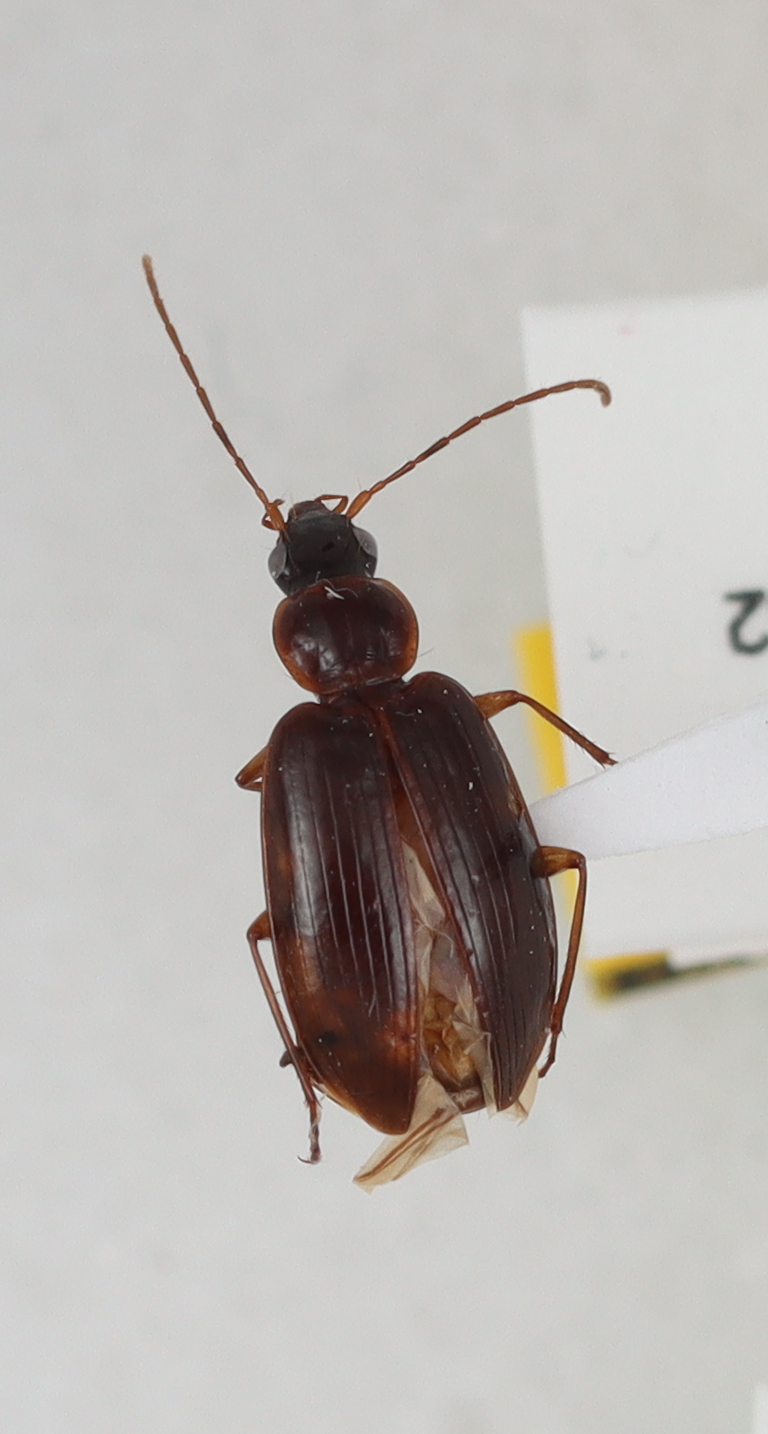
Scientific name: Blackburnia hawaiiensis
Plot: 15
Trap: S
Collected: 20200804